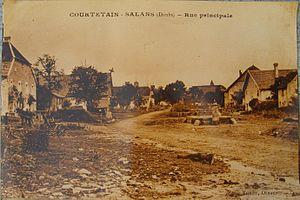
Rue principâle de Courtetain-et-Salans au début du XXe siècle.
Courtetain-et-Salans est une commune française située dans le département du Doubs, en région Bourgogne-Franche-Comté.